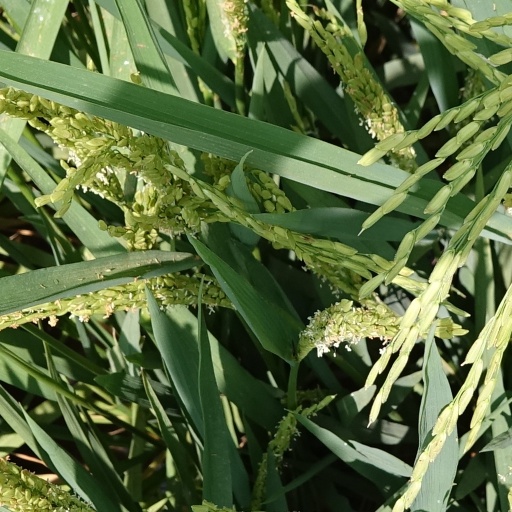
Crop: rice